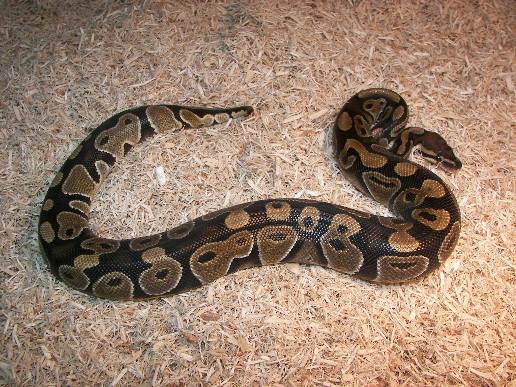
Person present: No